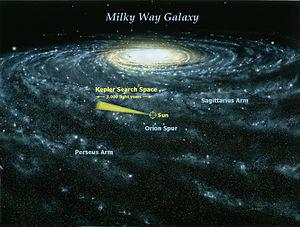
KOI-7923.01 est une possible exoplanète gravitant dans la zone habitable de l'étoile KIC 9084569 située dans la constellation du Cygne. Elle a été découverte en 2017 dans les données Kepler produites pendant la période d'observations 2009-2013.
Kepler-62 est une étoile située dans la constellation de la Lyre, à ∼1 200 a.l. de la Terre, autour de laquelle gravitent au moins cinq planètes dont deux, Kepler-62 e et Kepler-62 f, dans la zone habitable.
Kepler-69 c est une exoplanète confirmée de type super-Terre située à 2 700 années-lumière du système solaire. Elle a été découverte par des astronomes affiliés à la mission Kepler et annoncée le 7 janvier 2013. À la date de cette annonce, son existence restait toutefois à confirmer par des observations ultérieures. Cette confirmation a été apportée le 18 avril 2013. Kepler-69 c orbite dans la zone habitable de son étoile et constituait, au moment de sa découverte, un des meilleurs analogues terrestres connus.